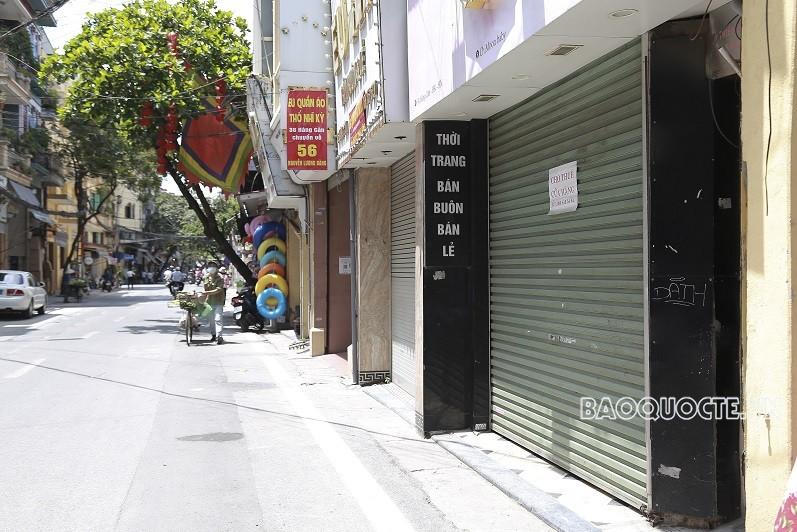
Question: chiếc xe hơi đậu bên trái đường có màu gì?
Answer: có màu trắng